Bentonville Confederate Monument

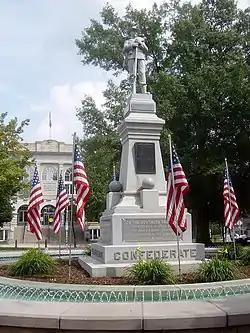
The monument in 2006

The Bentonville Confederate Monument was installed in Bentonville, Arkansas, United States. It was removed from the town square in September 2020 and relocated to the private James H. Berry Park in July 2023.